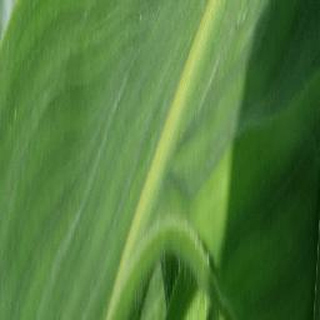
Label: healthy_corn